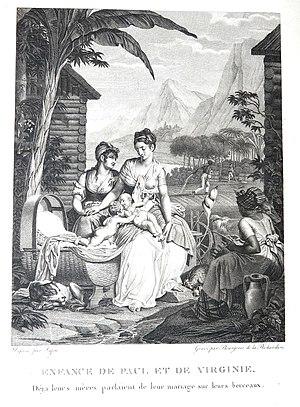
Gravure de Paul et Virginie, édition Didot de 1806, dessin de Louis Lafitte.